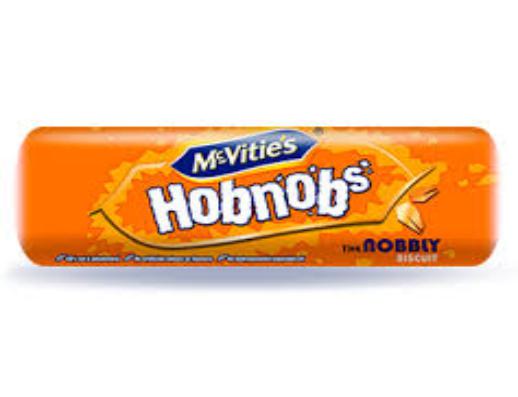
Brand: HobNobs
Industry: Food